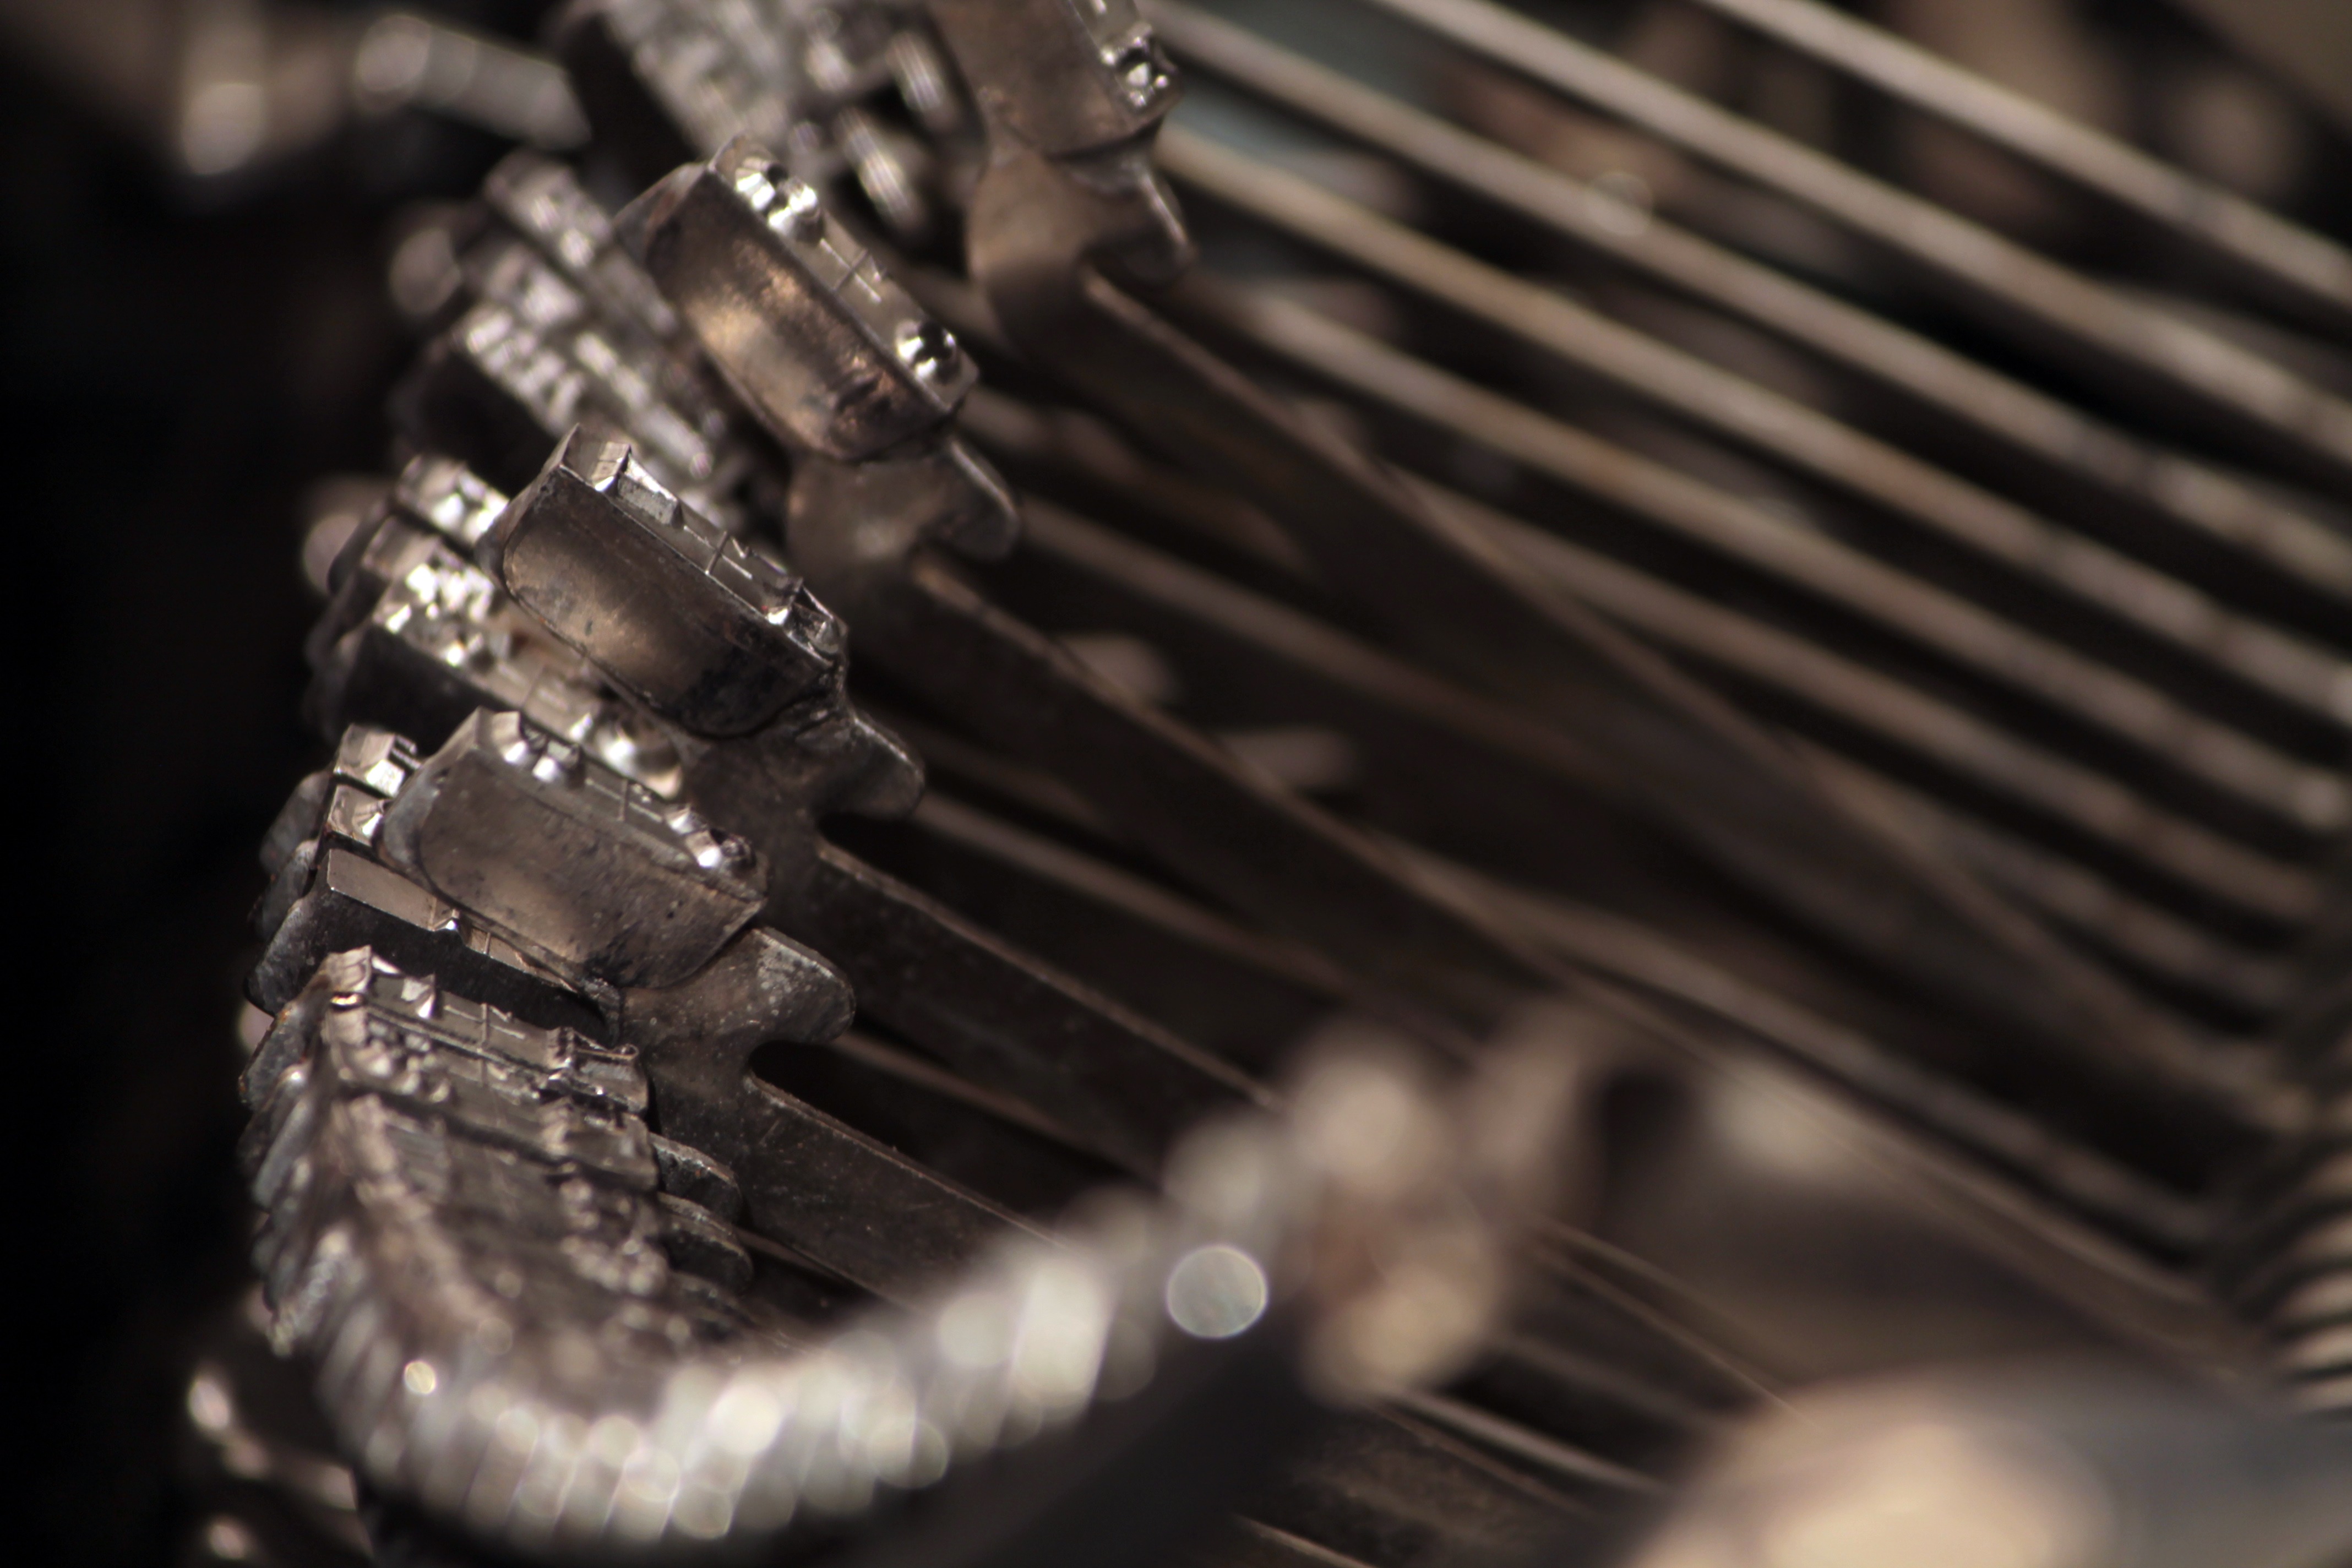
light, photography, antique, old, typewriter, macro, metal, darkness, black, monochrome, material, close up, manual, relic, macro photography, remington, plucked string instruments, typebars, quiet riter